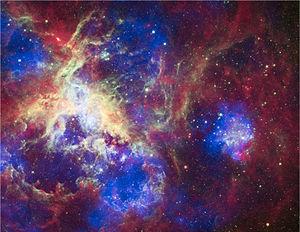
La nébuleuse de la Tarentule est une région HII dans le Grand Nuage de Magellan. Initialement, on pensait qu'il s'agissait d'une étoile, mais en 1751 Nicolas-Louis de Lacaille a pu identifier sa nature nébuleuse. Elle se situe à 160 000 années-lumière de la Terre. Le taux de naissance d'étoiles y est plus élevé qu'en n'importe quelle région de notre Galaxie. La nébuleuse de la Tarentule est la plus grosse nébuleuse connue.